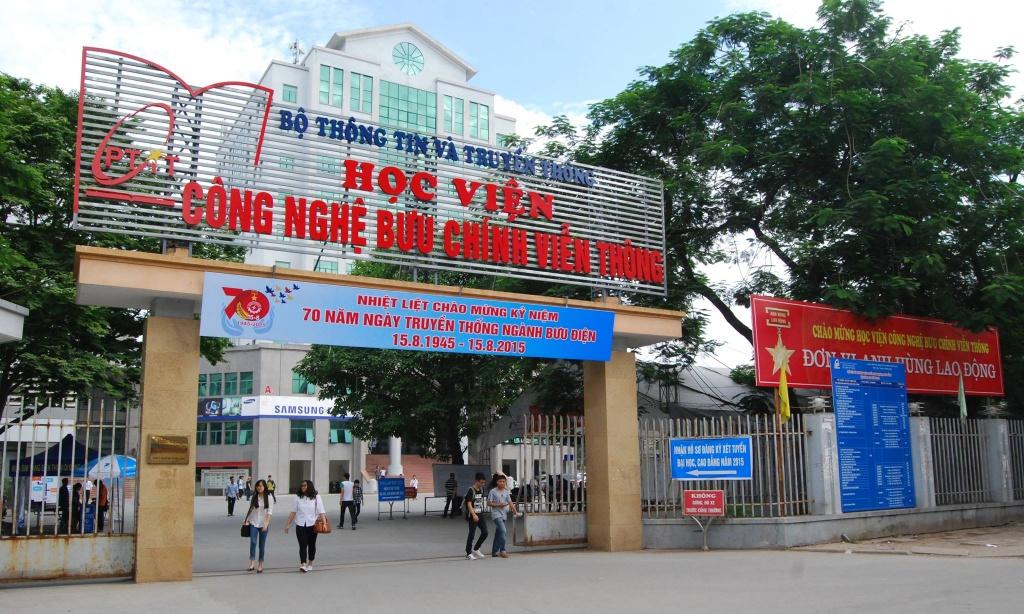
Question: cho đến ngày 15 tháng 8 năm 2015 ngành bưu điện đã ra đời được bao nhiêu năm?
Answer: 70 năm